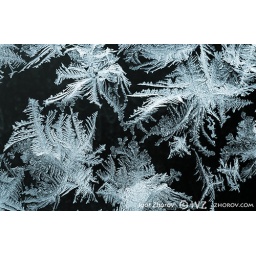
Natural frost background over window glass